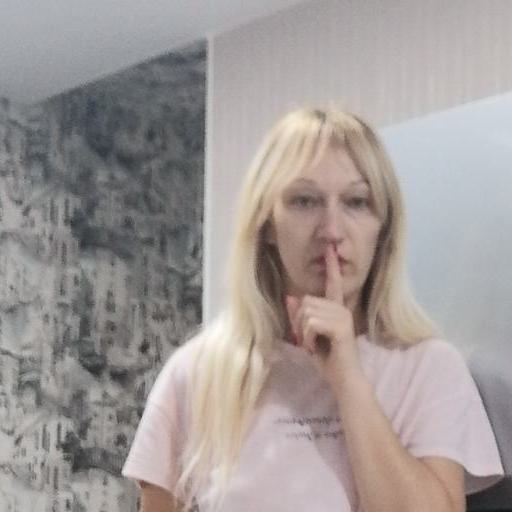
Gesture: mute